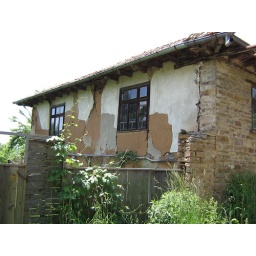
south-east facing wall of the house within the garden